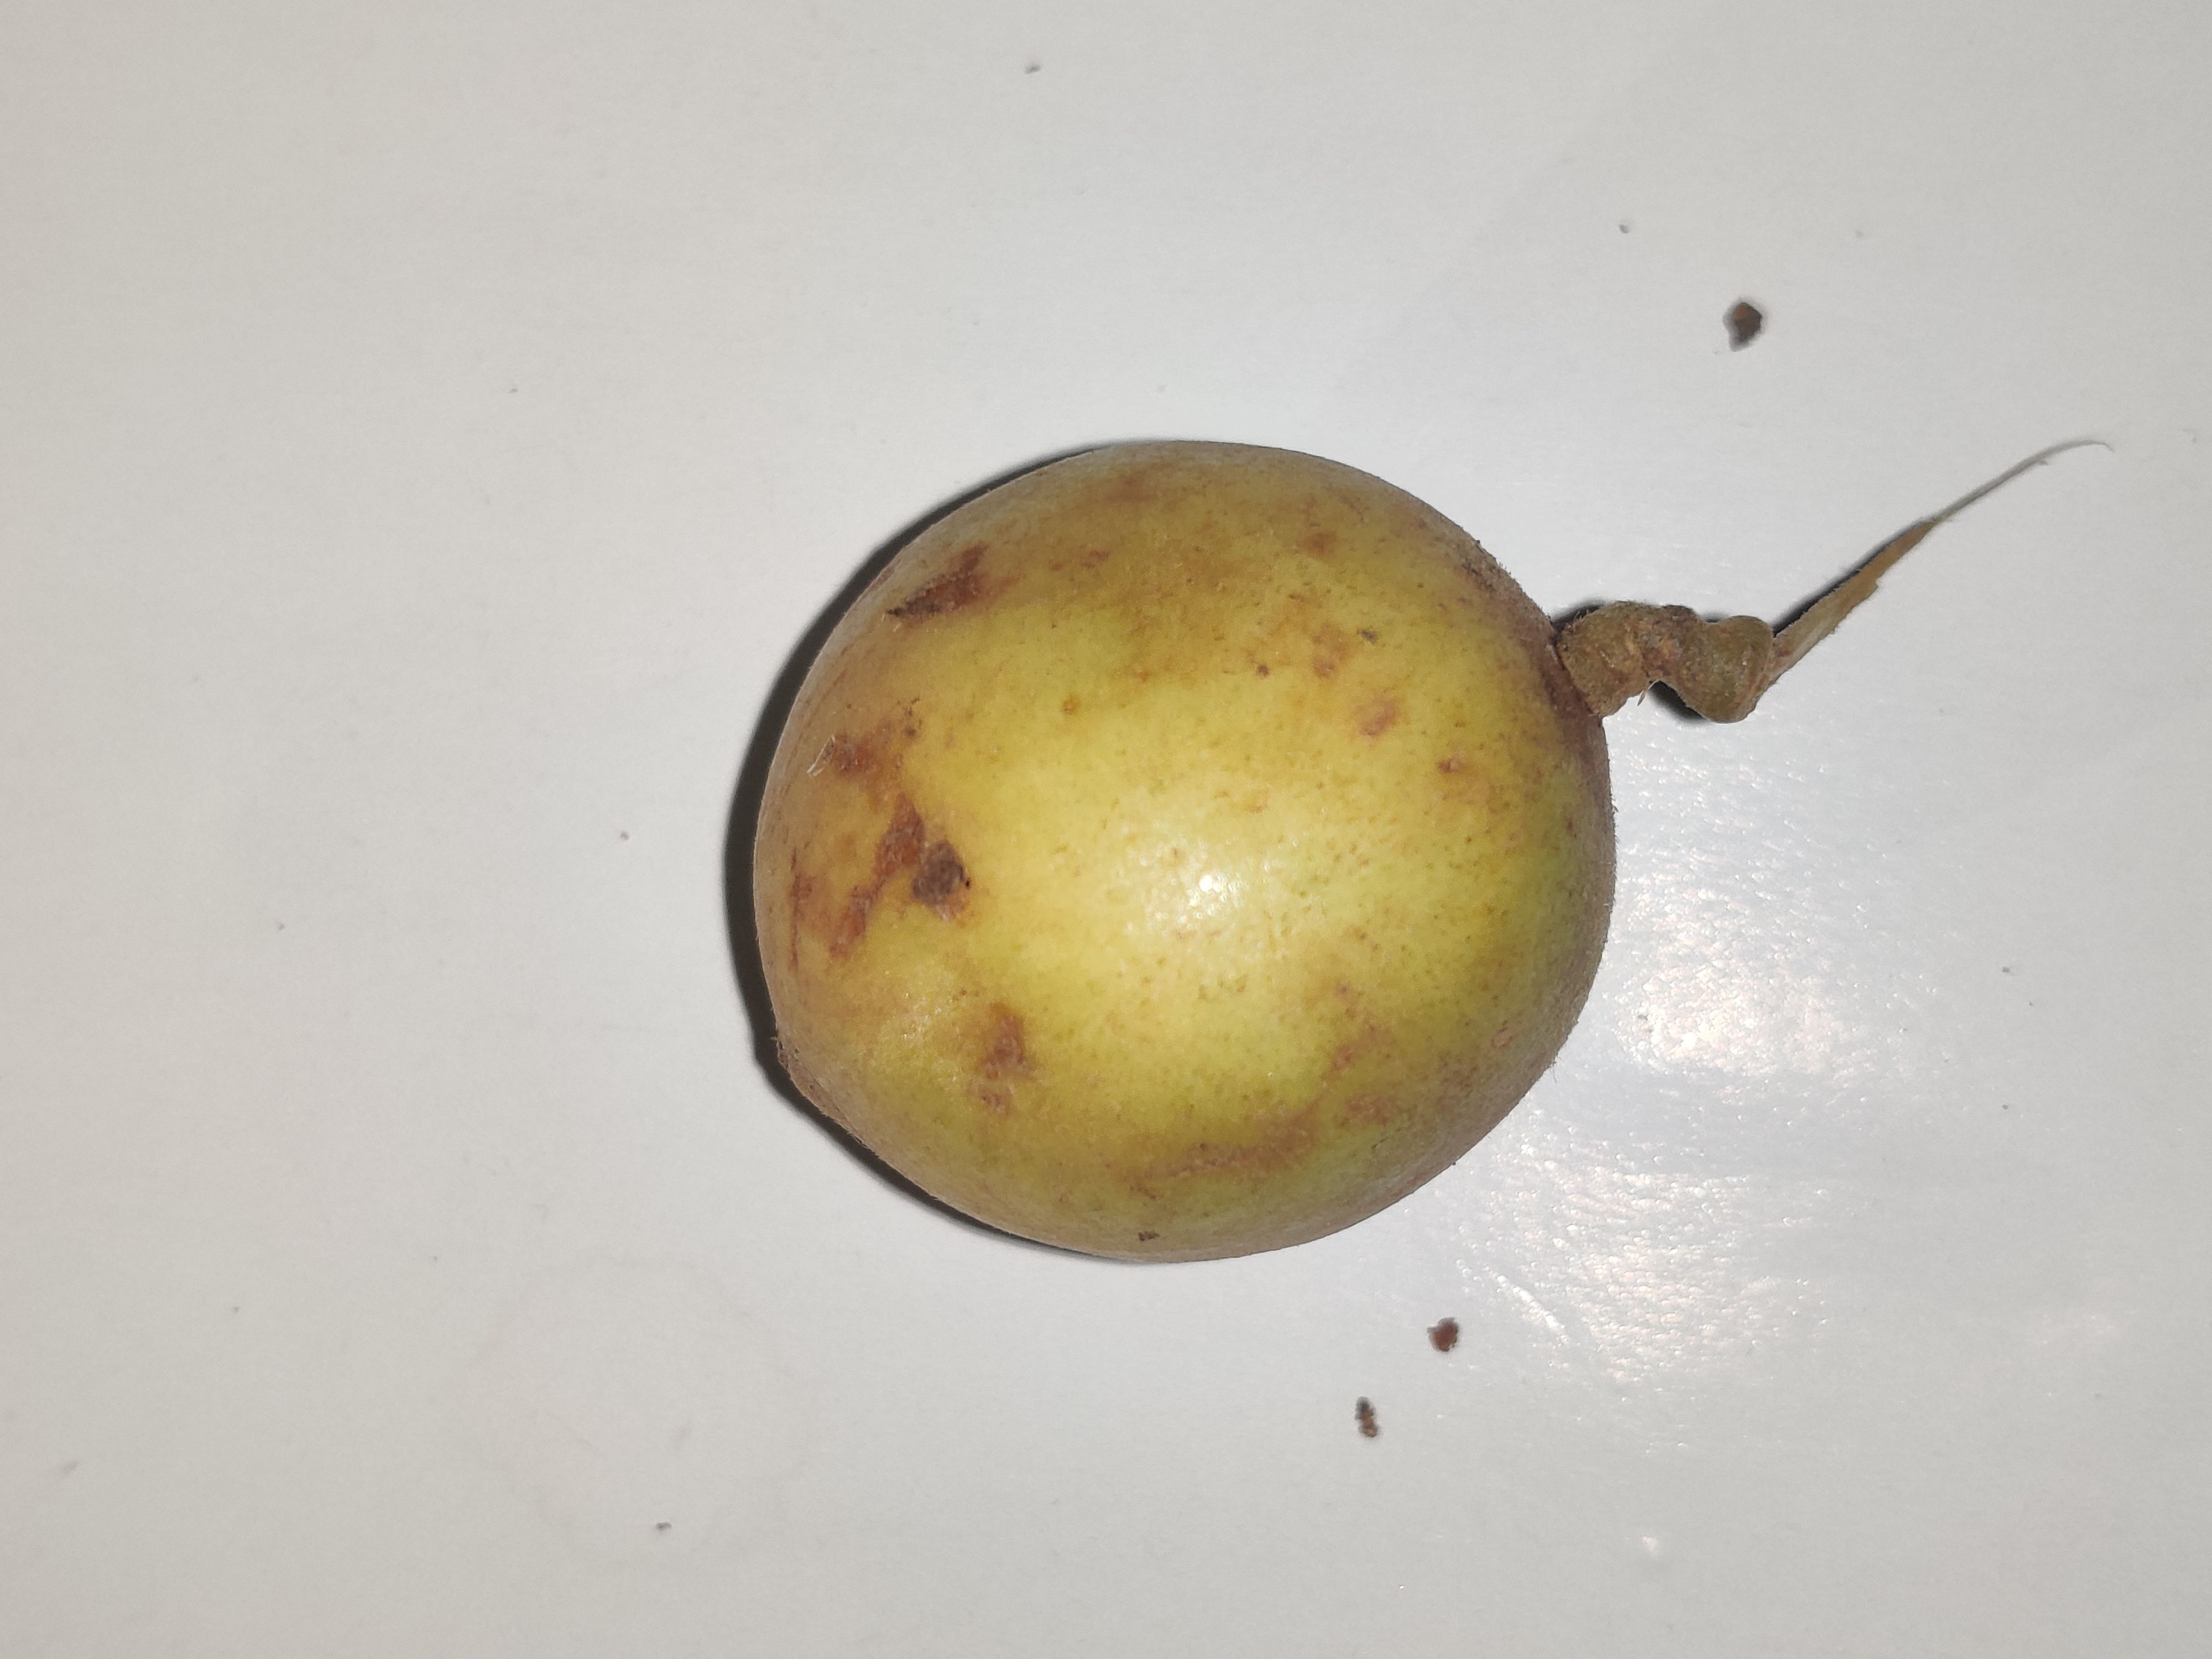
Fruit: burmese-grape
Grade: 1st-grade